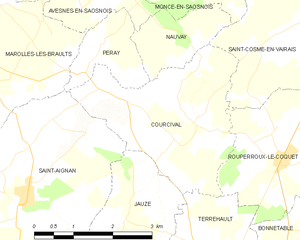
Carte des communes françaises